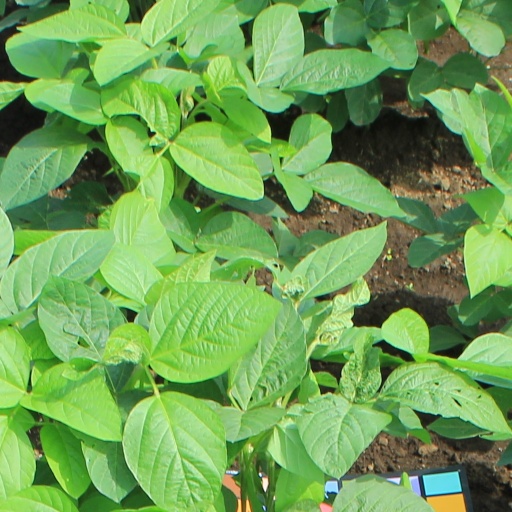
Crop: soybean